Amédée Ménard

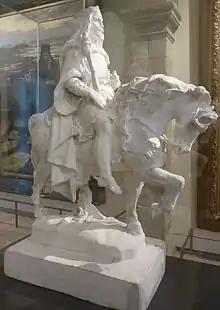
"King Gradlon" by Amédée-René Ménard, a plaster model (ca. 1850) for his later sculpture in granite of the same title.

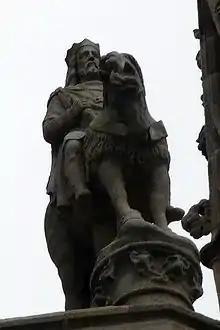
"King Gradlon" by Amédée-René Ménard and the sculptor Le Brun de Lorient, 1858, granite statue at the cathedral of Saint-Corentin at Quimper, France.

Amédée-René Ménard (16 October 1806 — 22 October 1873) was a French academic sculptor and art teacher.